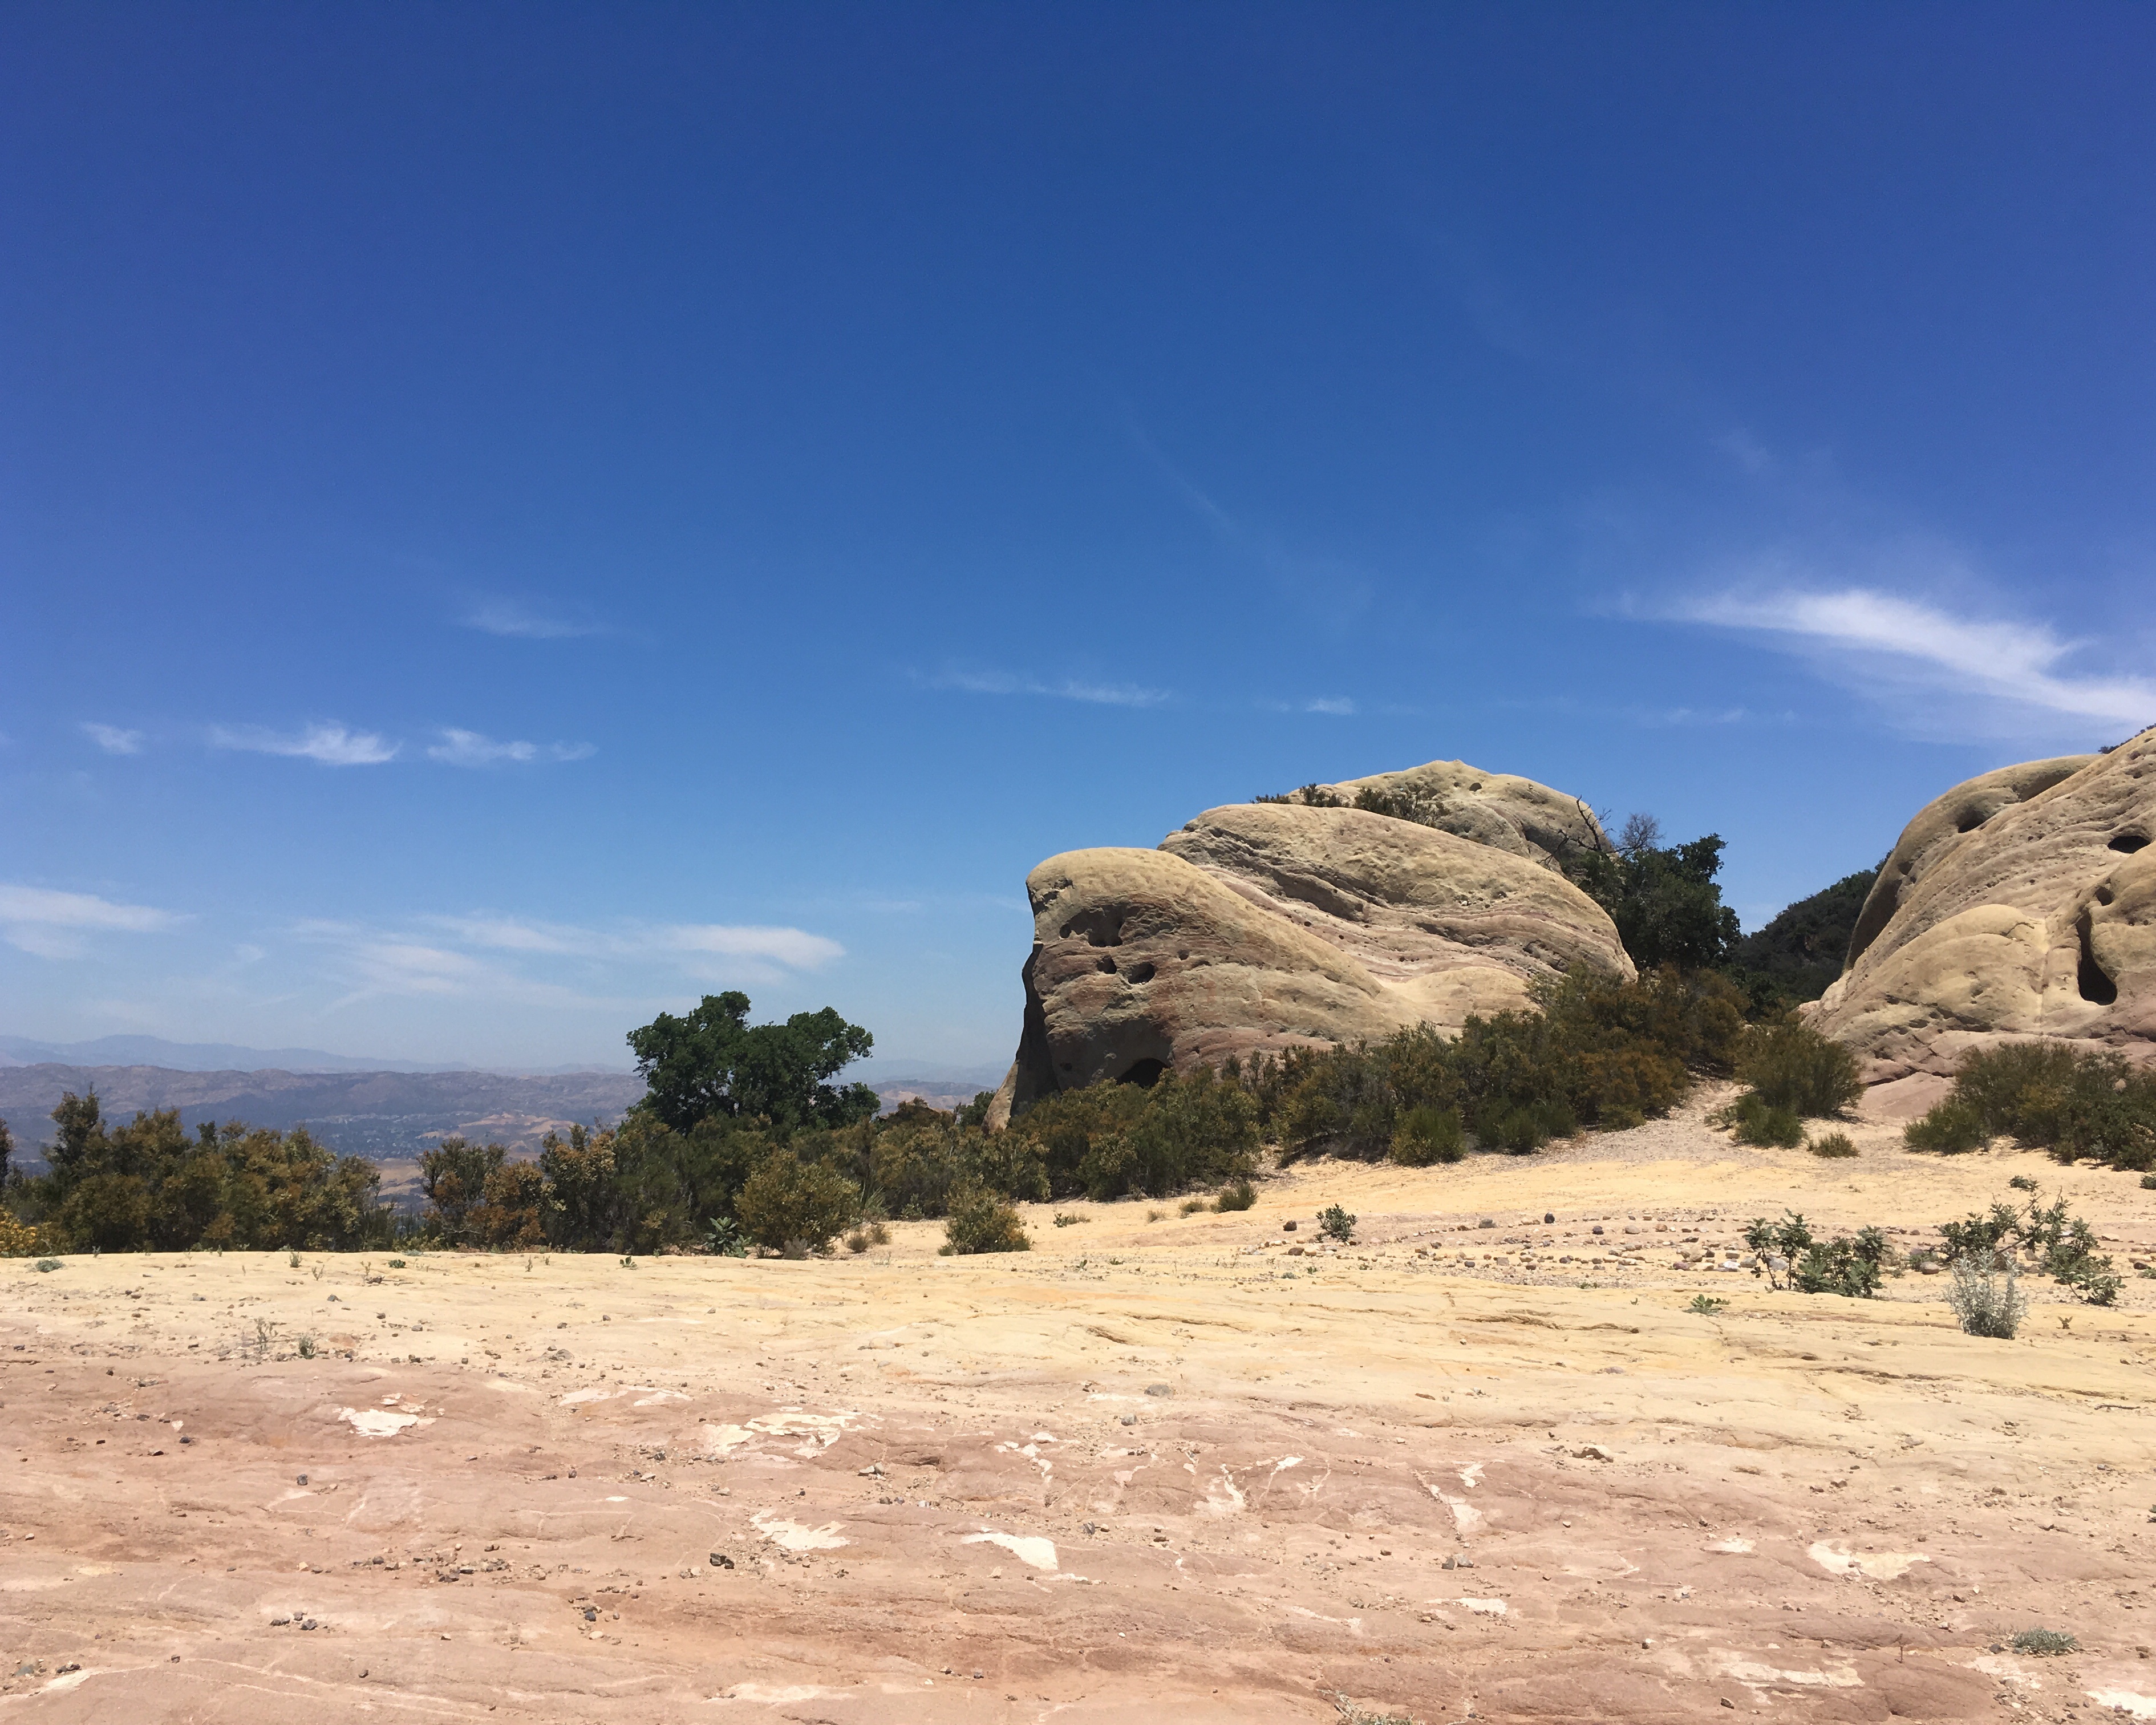
landscape, rock, wilderness, mountain, sun, hill, desert, valley, geology, badlands, plateau, ecosystem, wadi, los angeles, landform, natural environment, geographical feature, aeolian landform, mountainous landforms